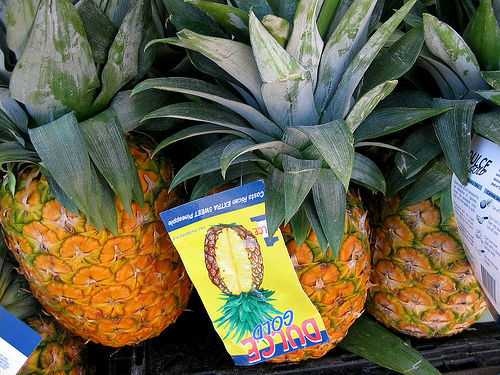
Label: Pineapple